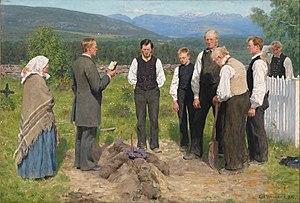
Erik Theodor Werenskiold, né le 11 février 1855 à Kongsvinger, près d'Eidskog en Norvège et mort le 23 novembre 1938 à Oslo, est un peintre et dessinateur norvégien, spécialement connu pour ses illustrations de recueils de contes et de légendes.